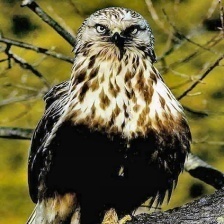
Species: ROUGH LEG BUZZARD
Scientific name: BUTEO LAGOPUS